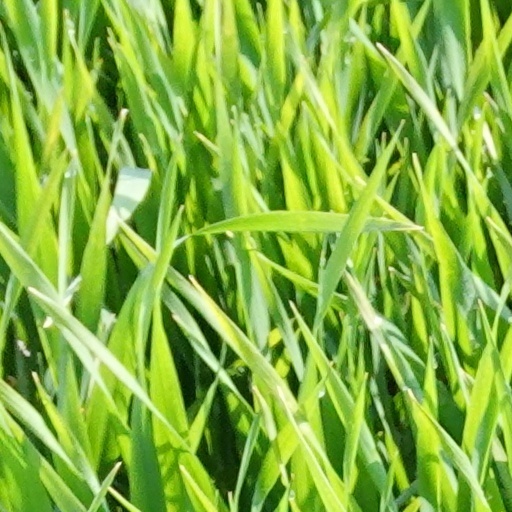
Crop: wheat